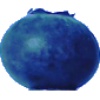
Label: Huckleberry 1